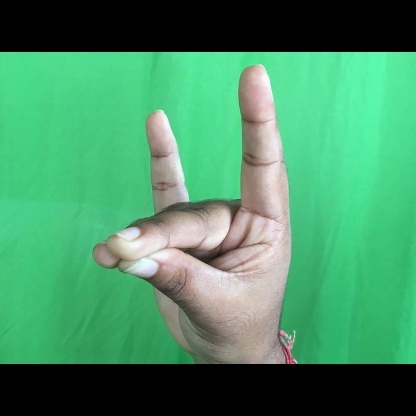
Mudra: Simhamukham